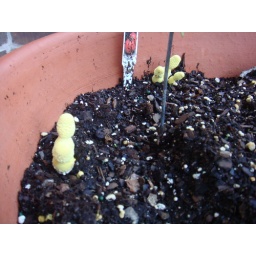
little yellow mushrooms in my tomato plant